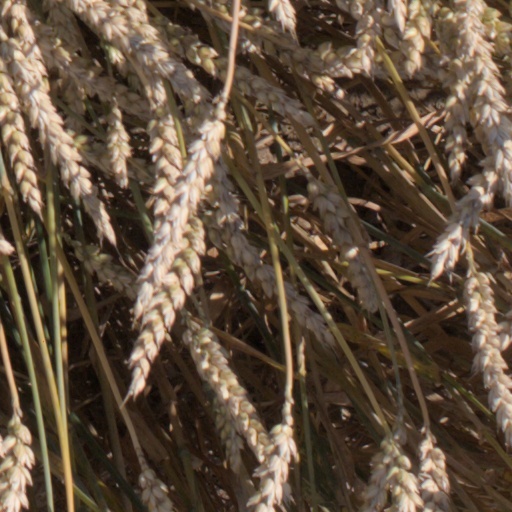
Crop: wheat